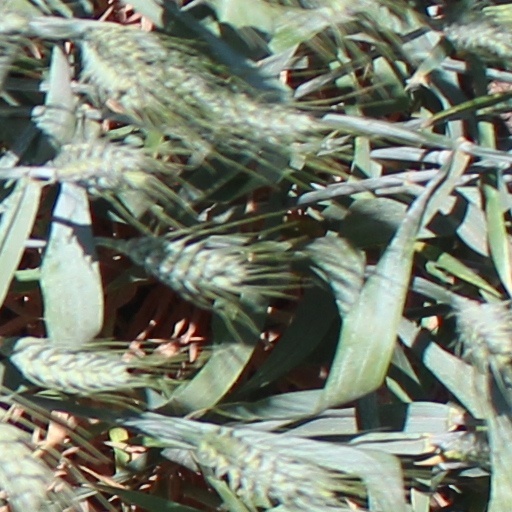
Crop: wheat